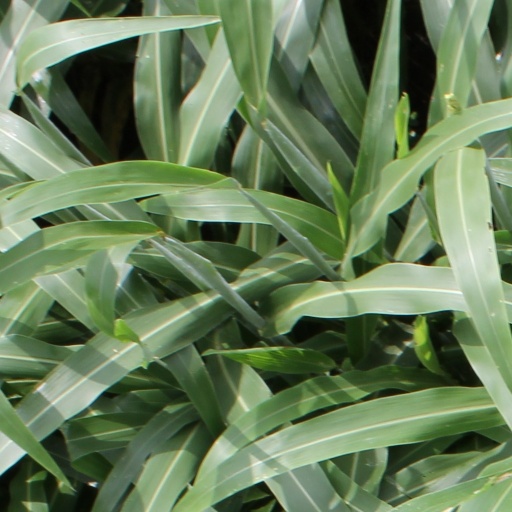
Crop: sorghum